History of ethanol fuel in Brazil

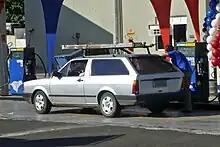
As of 2009 there are still neat ethanol cars running on Brazilian roads. Shown here a neat ethanol car fueling E100 at a Piracicaba gas station, São Paulo.

The Brazilian government provided three important initial motivators for the ethanol industry: guaranteed purchases by the state-owned oil company Petrobras, low-interest loans for agro-industrial ethanol firms, and fixed gasoline and ethanol prices where hydrous ethanol sold for 59% of the government-set gasoline price at the pump. These incentives made ethanol production competitive.